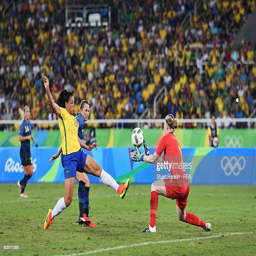
person scores her goal during match .